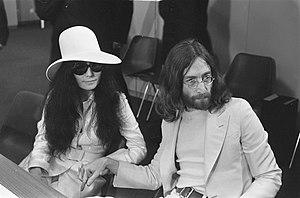
Yoko Ono, née le 18 février 1933 à Tokyo au Japon, est une artiste plasticienne, poète, performeuse, musicienne, chanteuse, compositrice, écrivaine, comédienne et cinéaste japonaise.